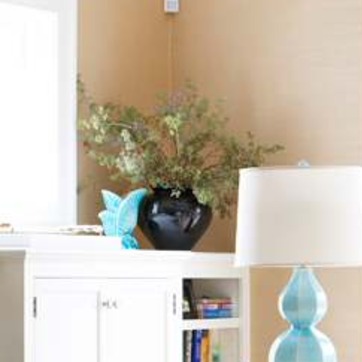
Material: foliage